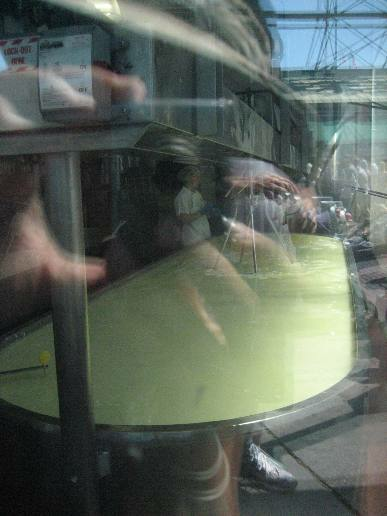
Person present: Yes